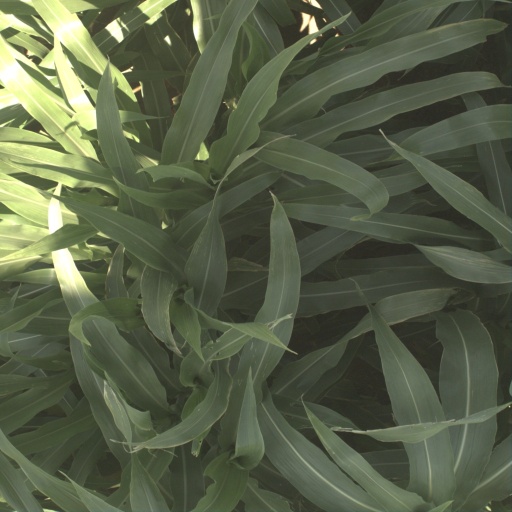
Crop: sorghum